South African Naval College

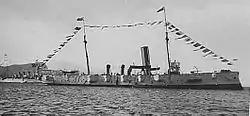
TS "General Botha" in 1925

On 15 March 1922 the first intake of seventy five boys joined ship in Simon's Bay. General Botha's wife was supposed to conduct the official christening, but she was feeling poorly, with the result that Isie Smuts had to officiate on 1 April 1922. The TS "General Botha" remained in Simon's Bay for the next twenty years, during which 1,276 cadets received their training. The presence of German submarines in the southern oceans in 1942 caused the naval authorities to become concerned for the safety of the cadets living on board the TS "General Botha". They were therefore moved up to Red Hill, but still went down to the ship for their daily training. At the end of the year the TS "General Botha" was commandeered by the navy and berthed in the dockyard for the rest of the war.